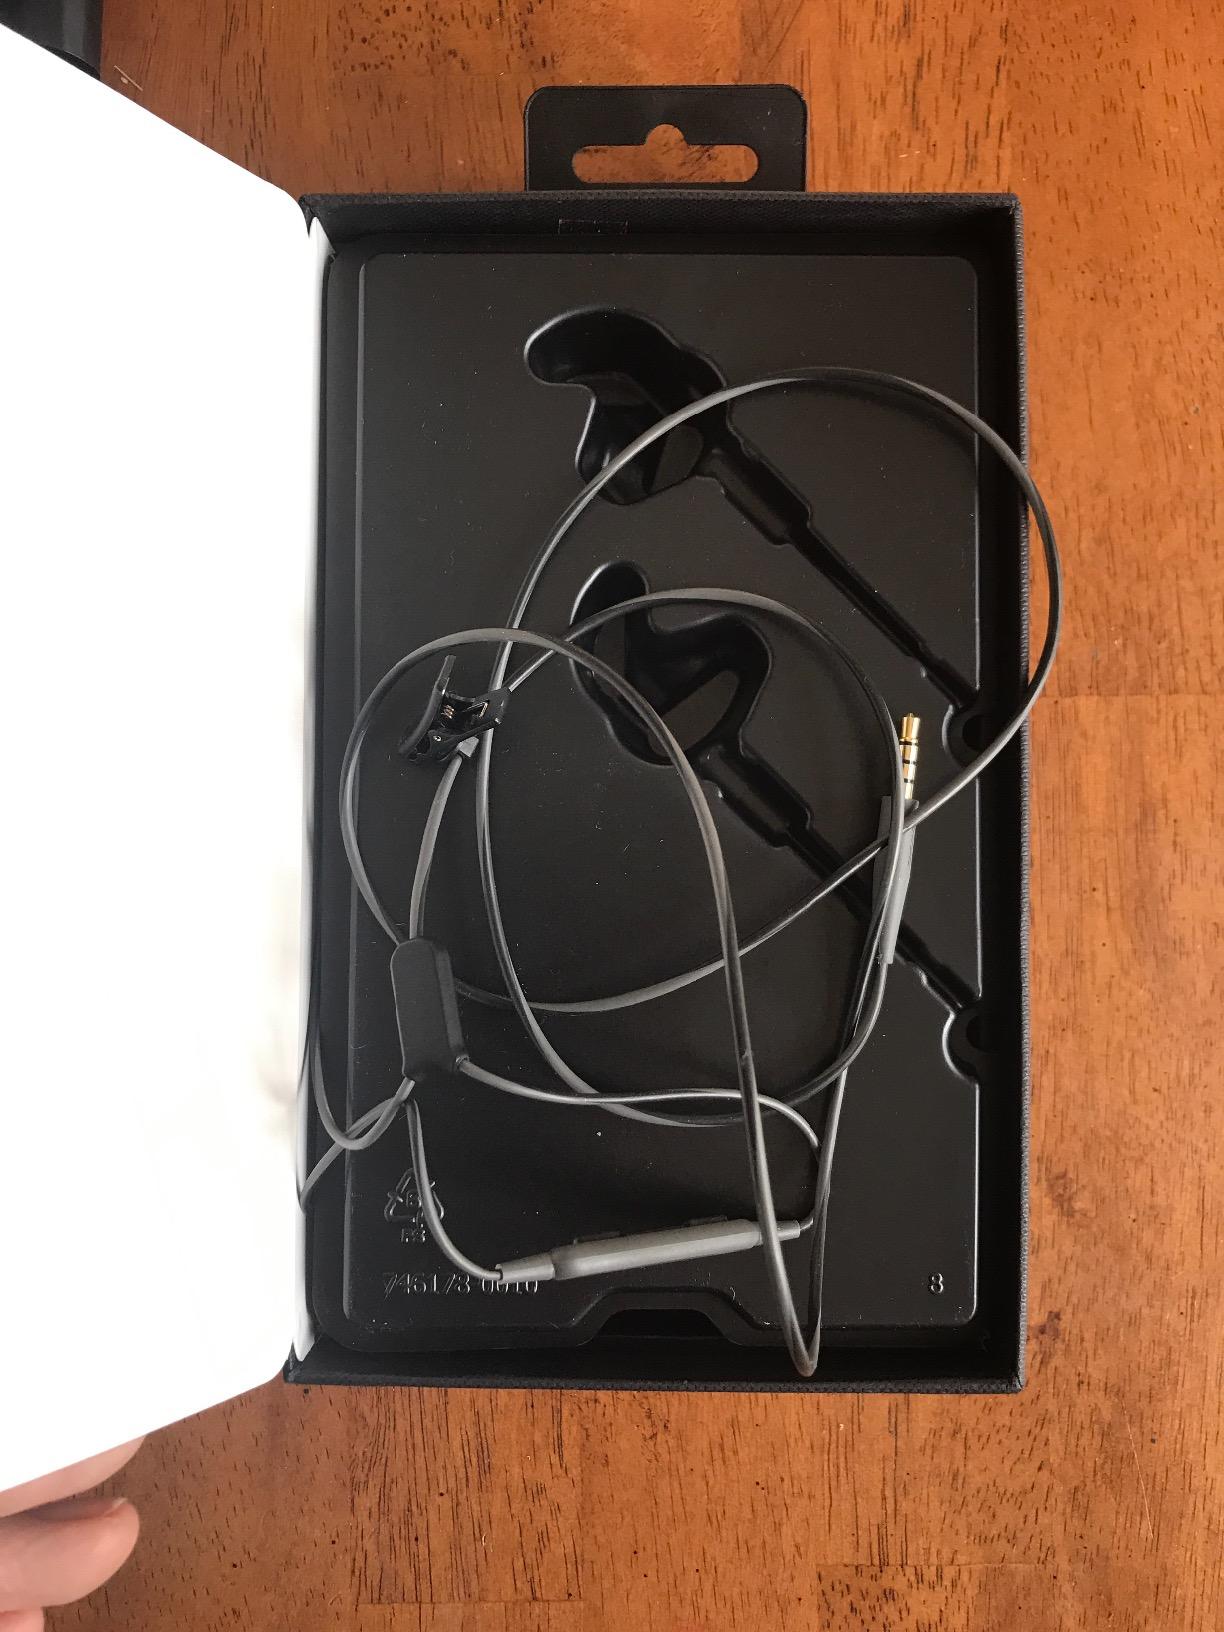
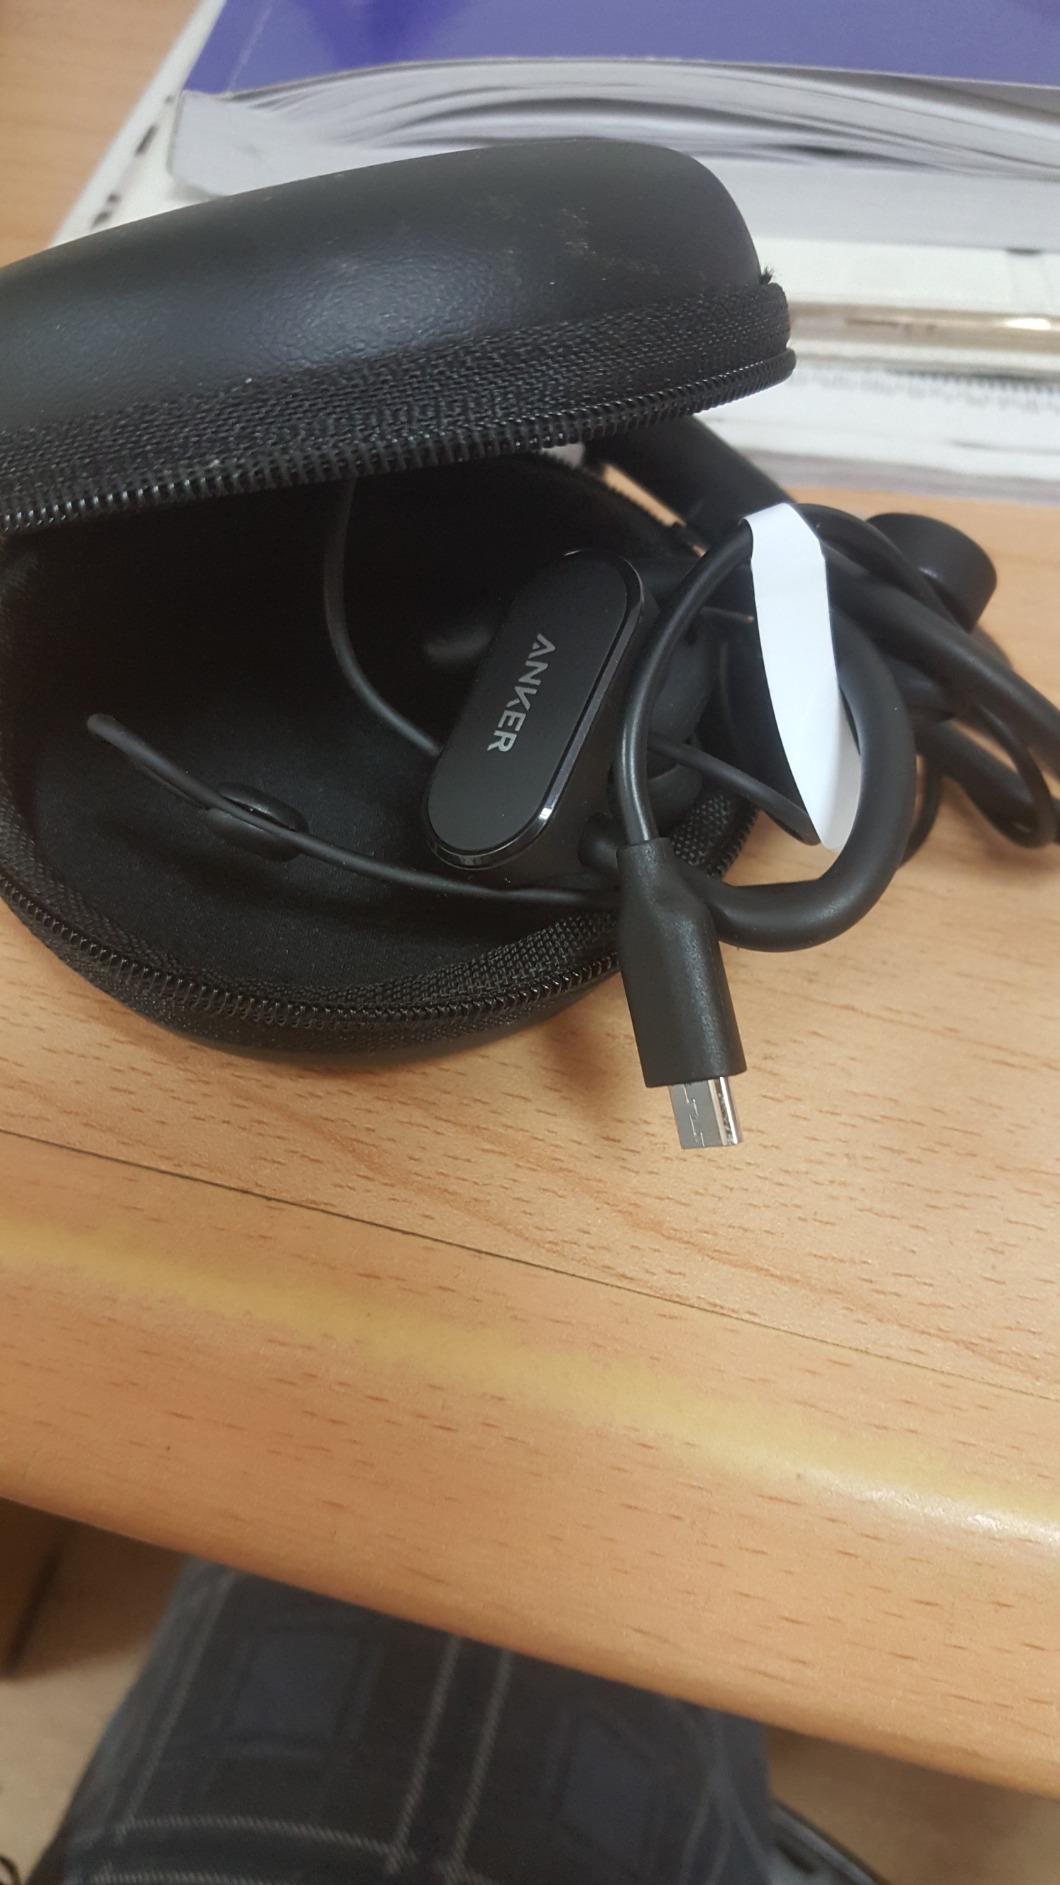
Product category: headphones
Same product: no